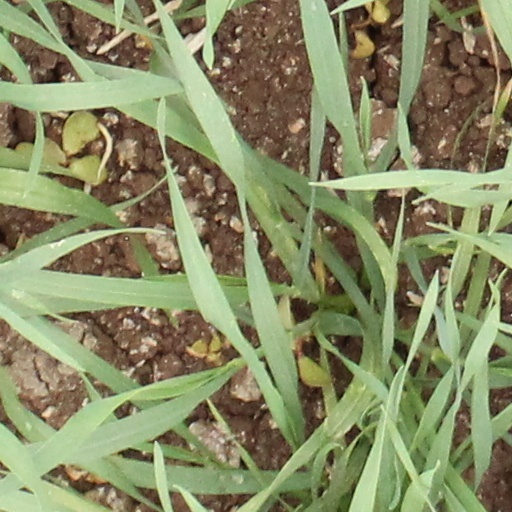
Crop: wheat